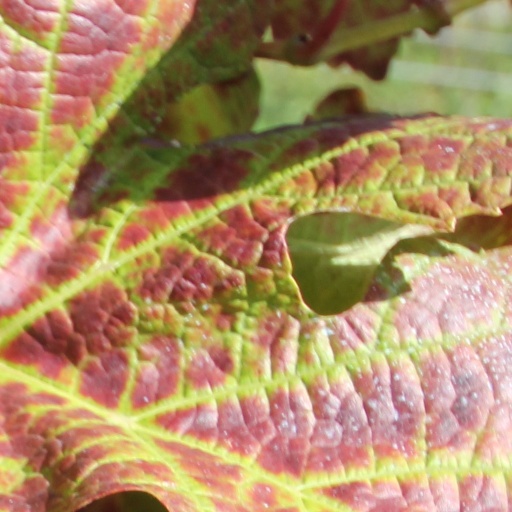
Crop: grape